Jimmy Demaret

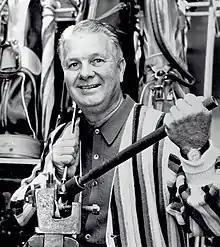
Demaret in 1964

James Newton Demaret (May 24, 1910 – December 28, 1983) was an American professional golfer. He won 31 PGA Tour events in a long career between 1935 and 1957, and was the first three-time winner of the Masters, with titles in 1940, 1947, and 1950.